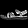
Label: Sandal